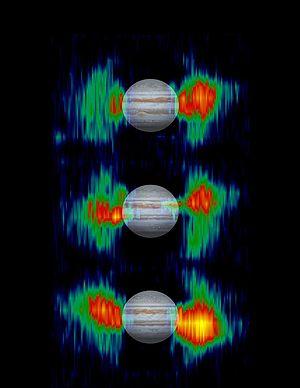
La magnétosphère de Jupiter est une cavité créée dans le vent solaire par le champ magnétique de la planète. C'est la plus vaste et la plus puissante magnétosphère planétaire au sein du système solaire, et la plus large structure continue du système solaire après l'héliosphère. Elle s'étend sur plus de sept millions de kilomètres en direction du Soleil, et quasiment jusqu'à l'orbite de Saturne dans la direction opposée. Plus large et plus plate que la magnétosphère terrestre, elle est plus forte d'un ordre de grandeur, tandis que son moment magnétique est environ 18 000 fois plus grand. L'existence du champ magnétique de Jupiter a été déduite à partir des observations de ses émissions radio à la fin des années 1950, puis il a été observé effectivement par la sonde Pioneer 10 en 1973.